Capela de Nossa Senhora da Saúde

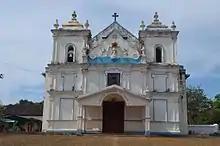
Chapel of Our Lady of Health

The Capela de Nossa Senhora da Saúde or the Chapel of Our Lady of Health, is a Roman Catholic chapel on the island of Chorão in Goa, India. It was originally built in 1705.